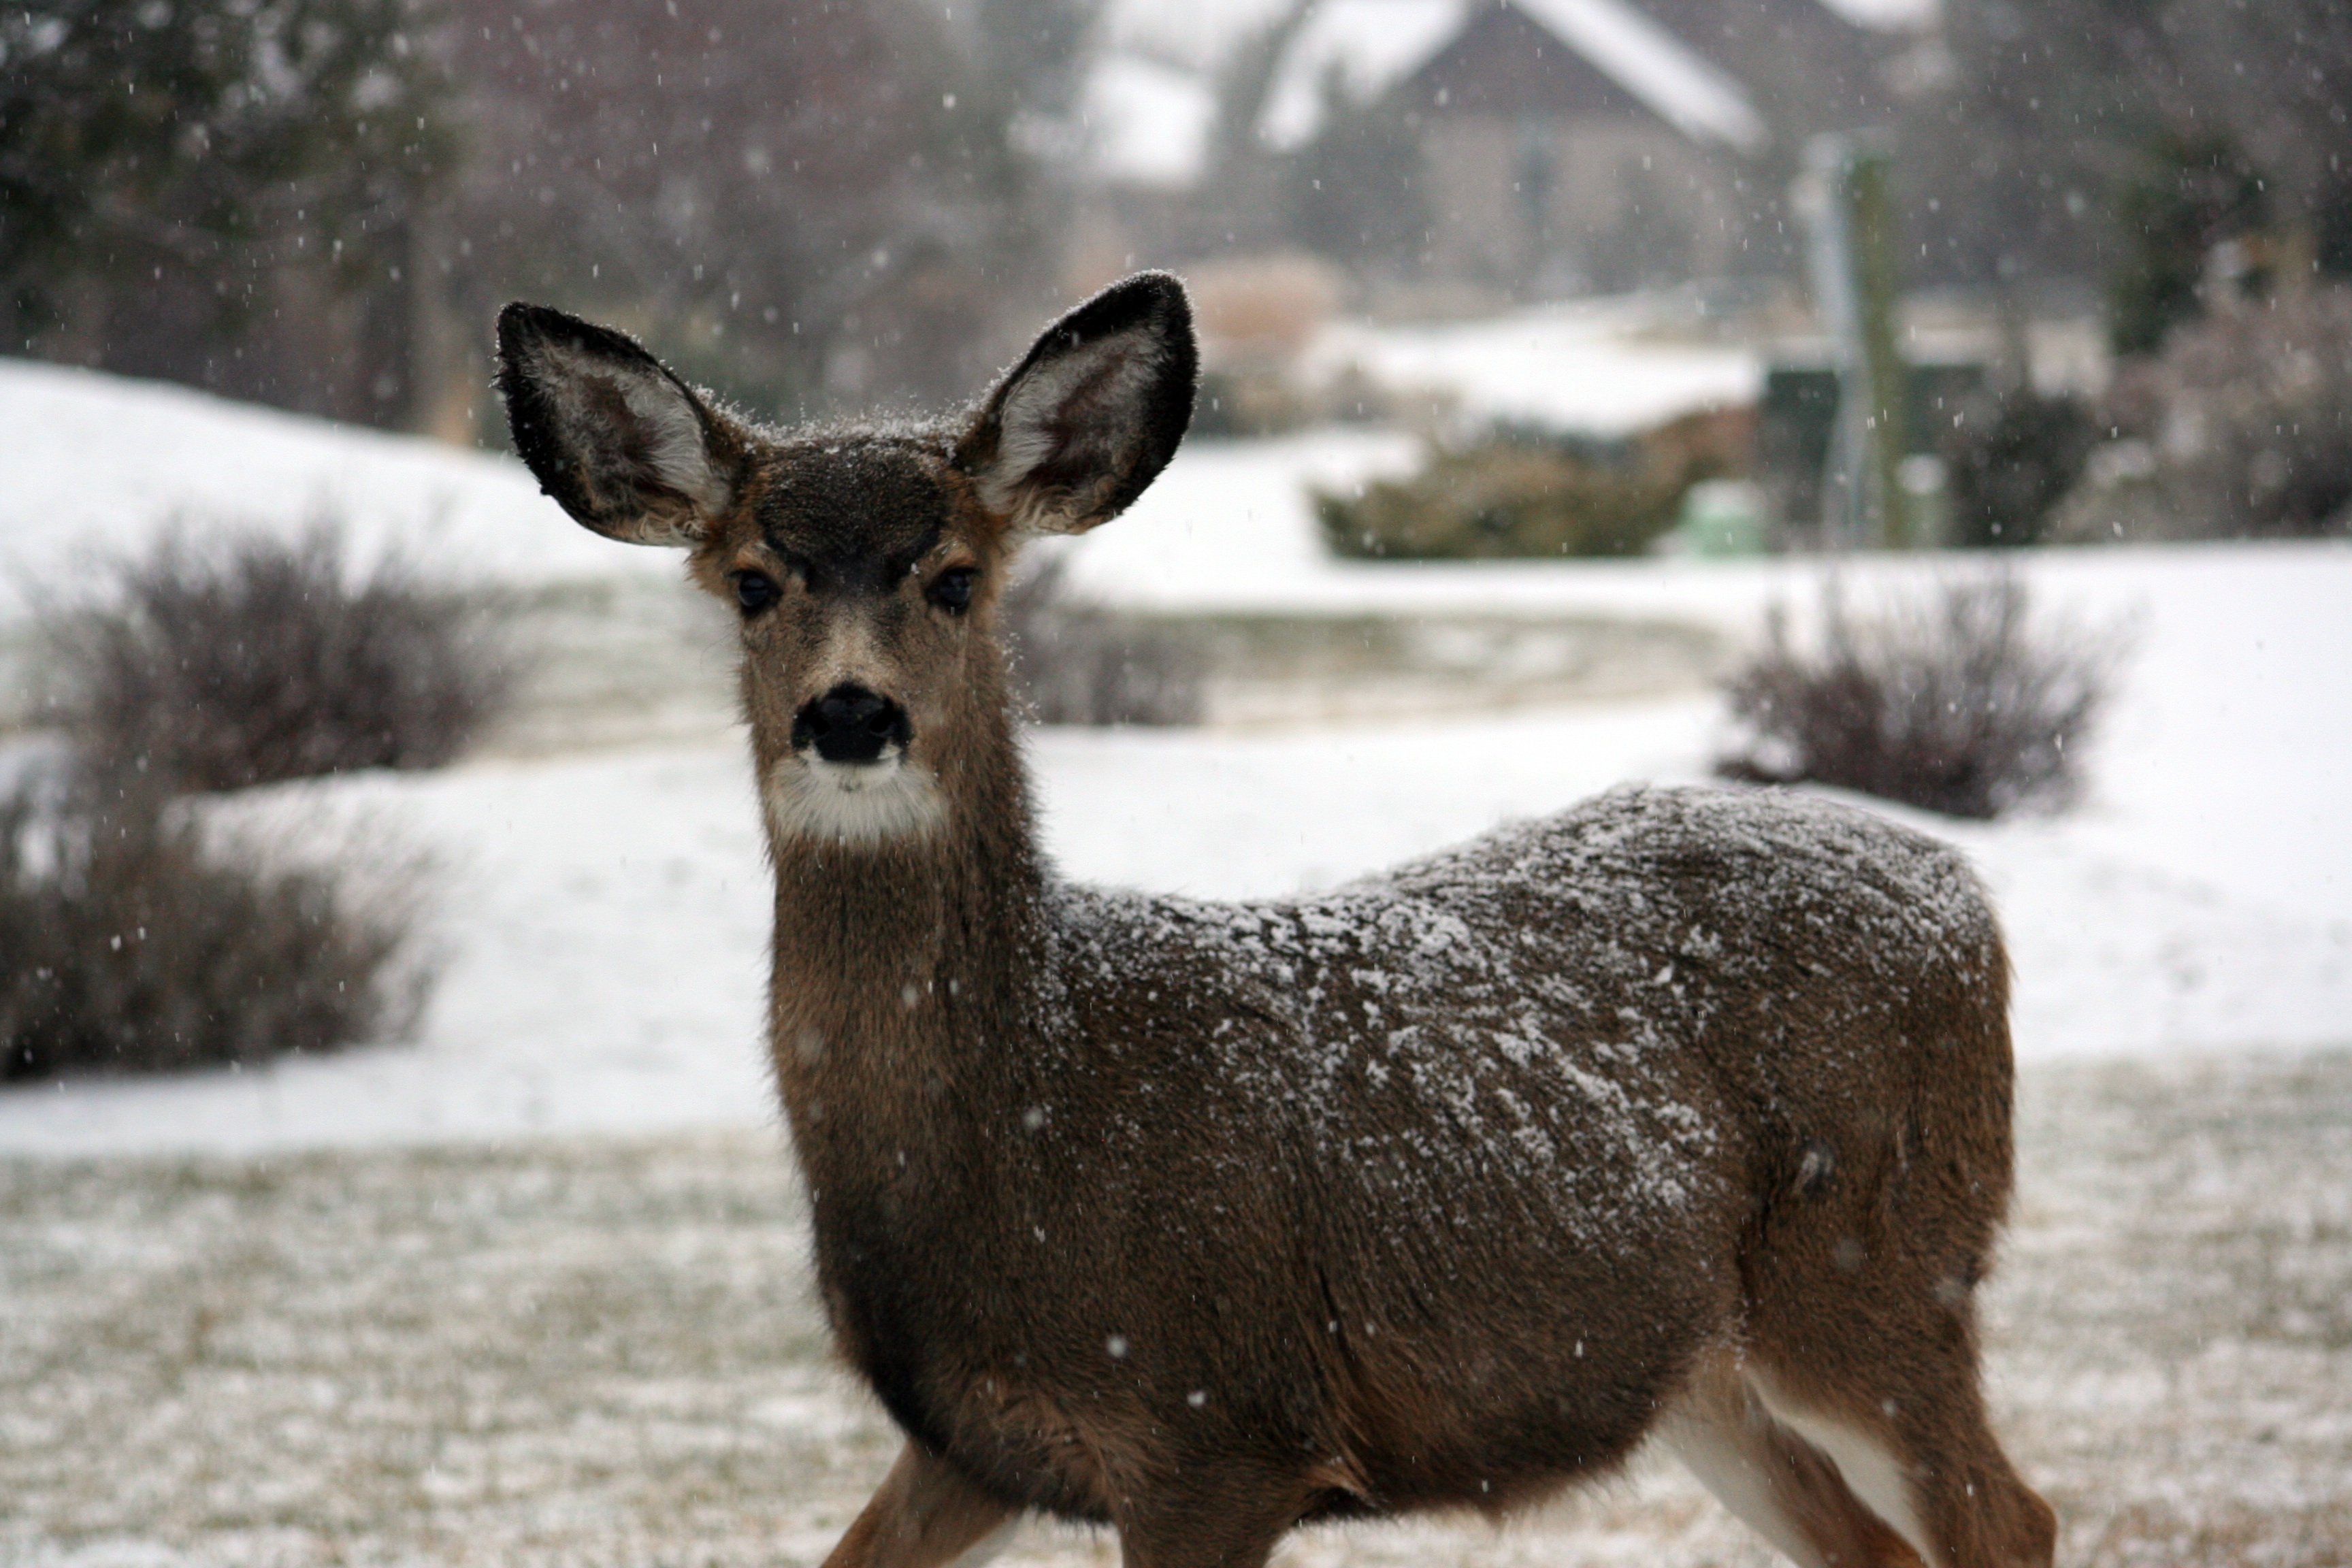
nature, snow, cold, winter, animal, cute, wildlife, wild, deer, zoo, brown, mammal, fauna, doe, outdoors, vertebrate, white tailed, white tailed deer